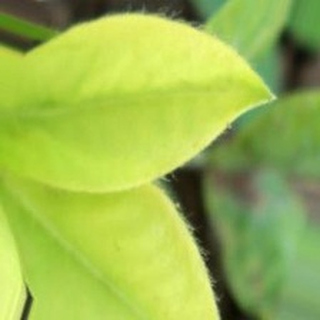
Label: groundnut_nutrition_deficiency